Keegan Gerhard

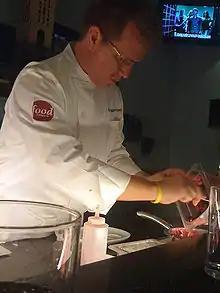
Keegan Gerhard

Keegan Gerhard (born December 2, 1969) is an American pastry chef and the former host of the Food Network series Food Network Challenge. As of the tenth season, he has been replaced by Claire Robinson. Instead of being the host, he serves as a judge alongside Kerry Vincent. Gerhard along with wife are the owners and executive chefs of D Bar Desserts in Denver, Colorado and San Diego (closed).